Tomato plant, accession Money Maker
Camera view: tilt-top (135 deg); turntable rotation: 330 degrees
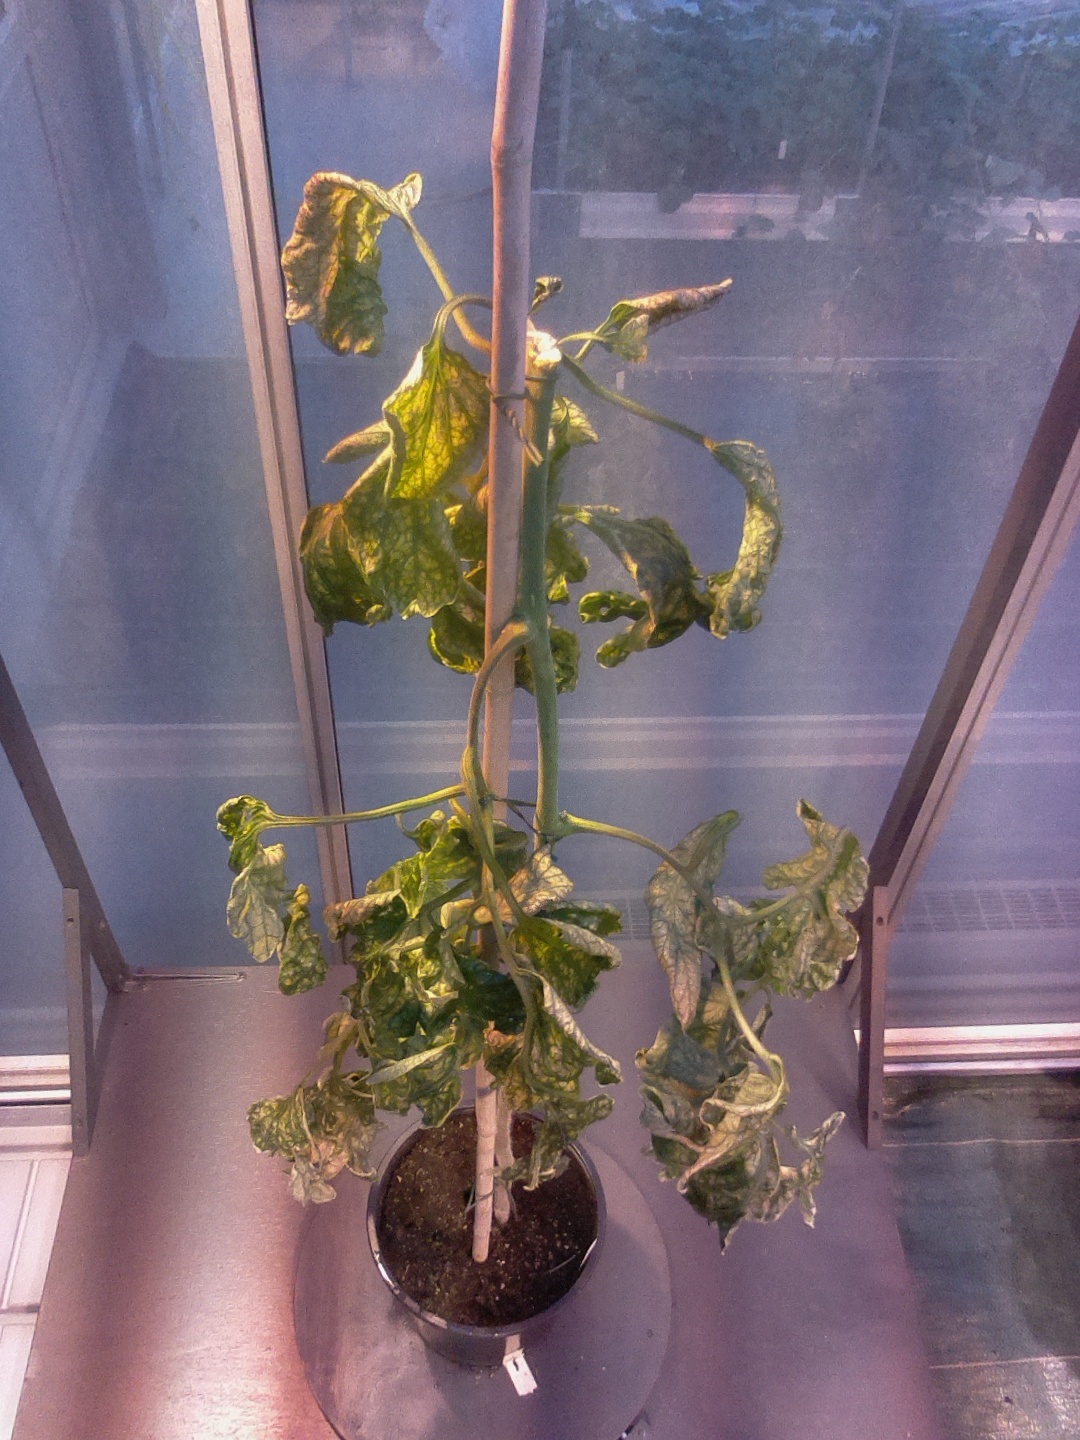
BBCH growth stage 52: 2 inflorescences visible